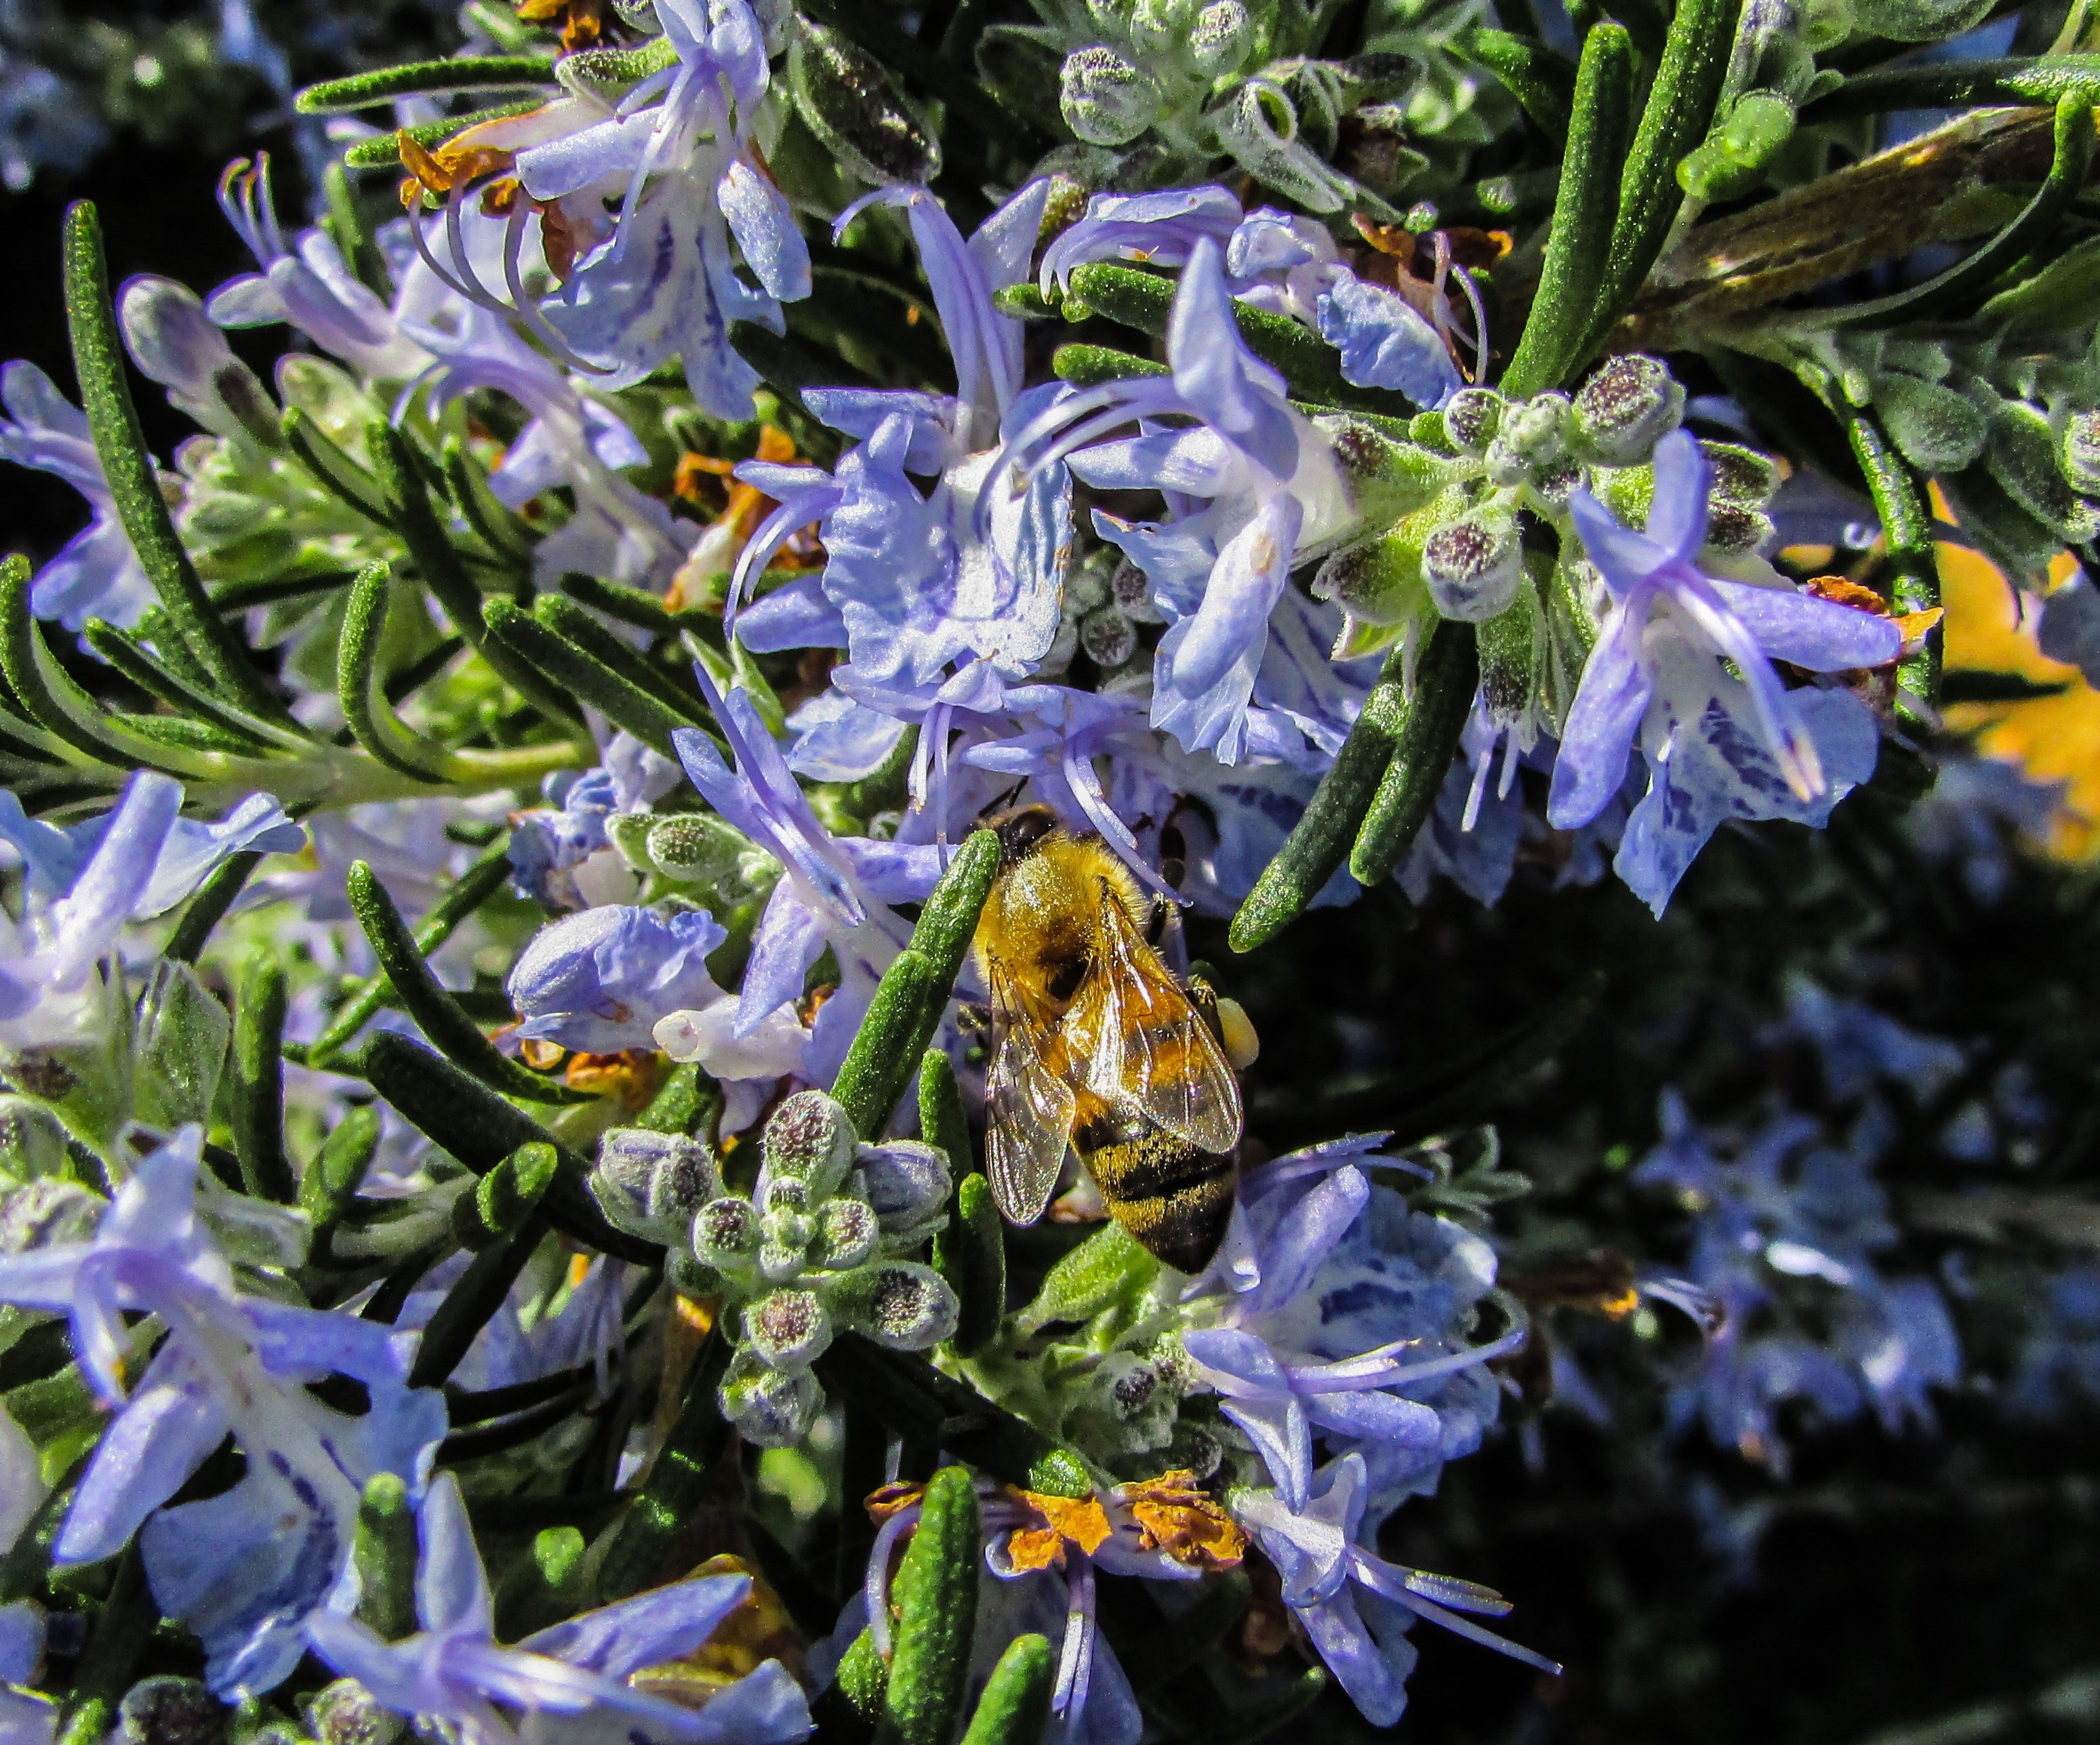
working, blossom, plant, flower, herb, insect, botany, garden, flora, invertebrate, wildflower, shrub, bee, scilla, macro photography, flowering plant, bellflower family, land plant, membrane winged insect